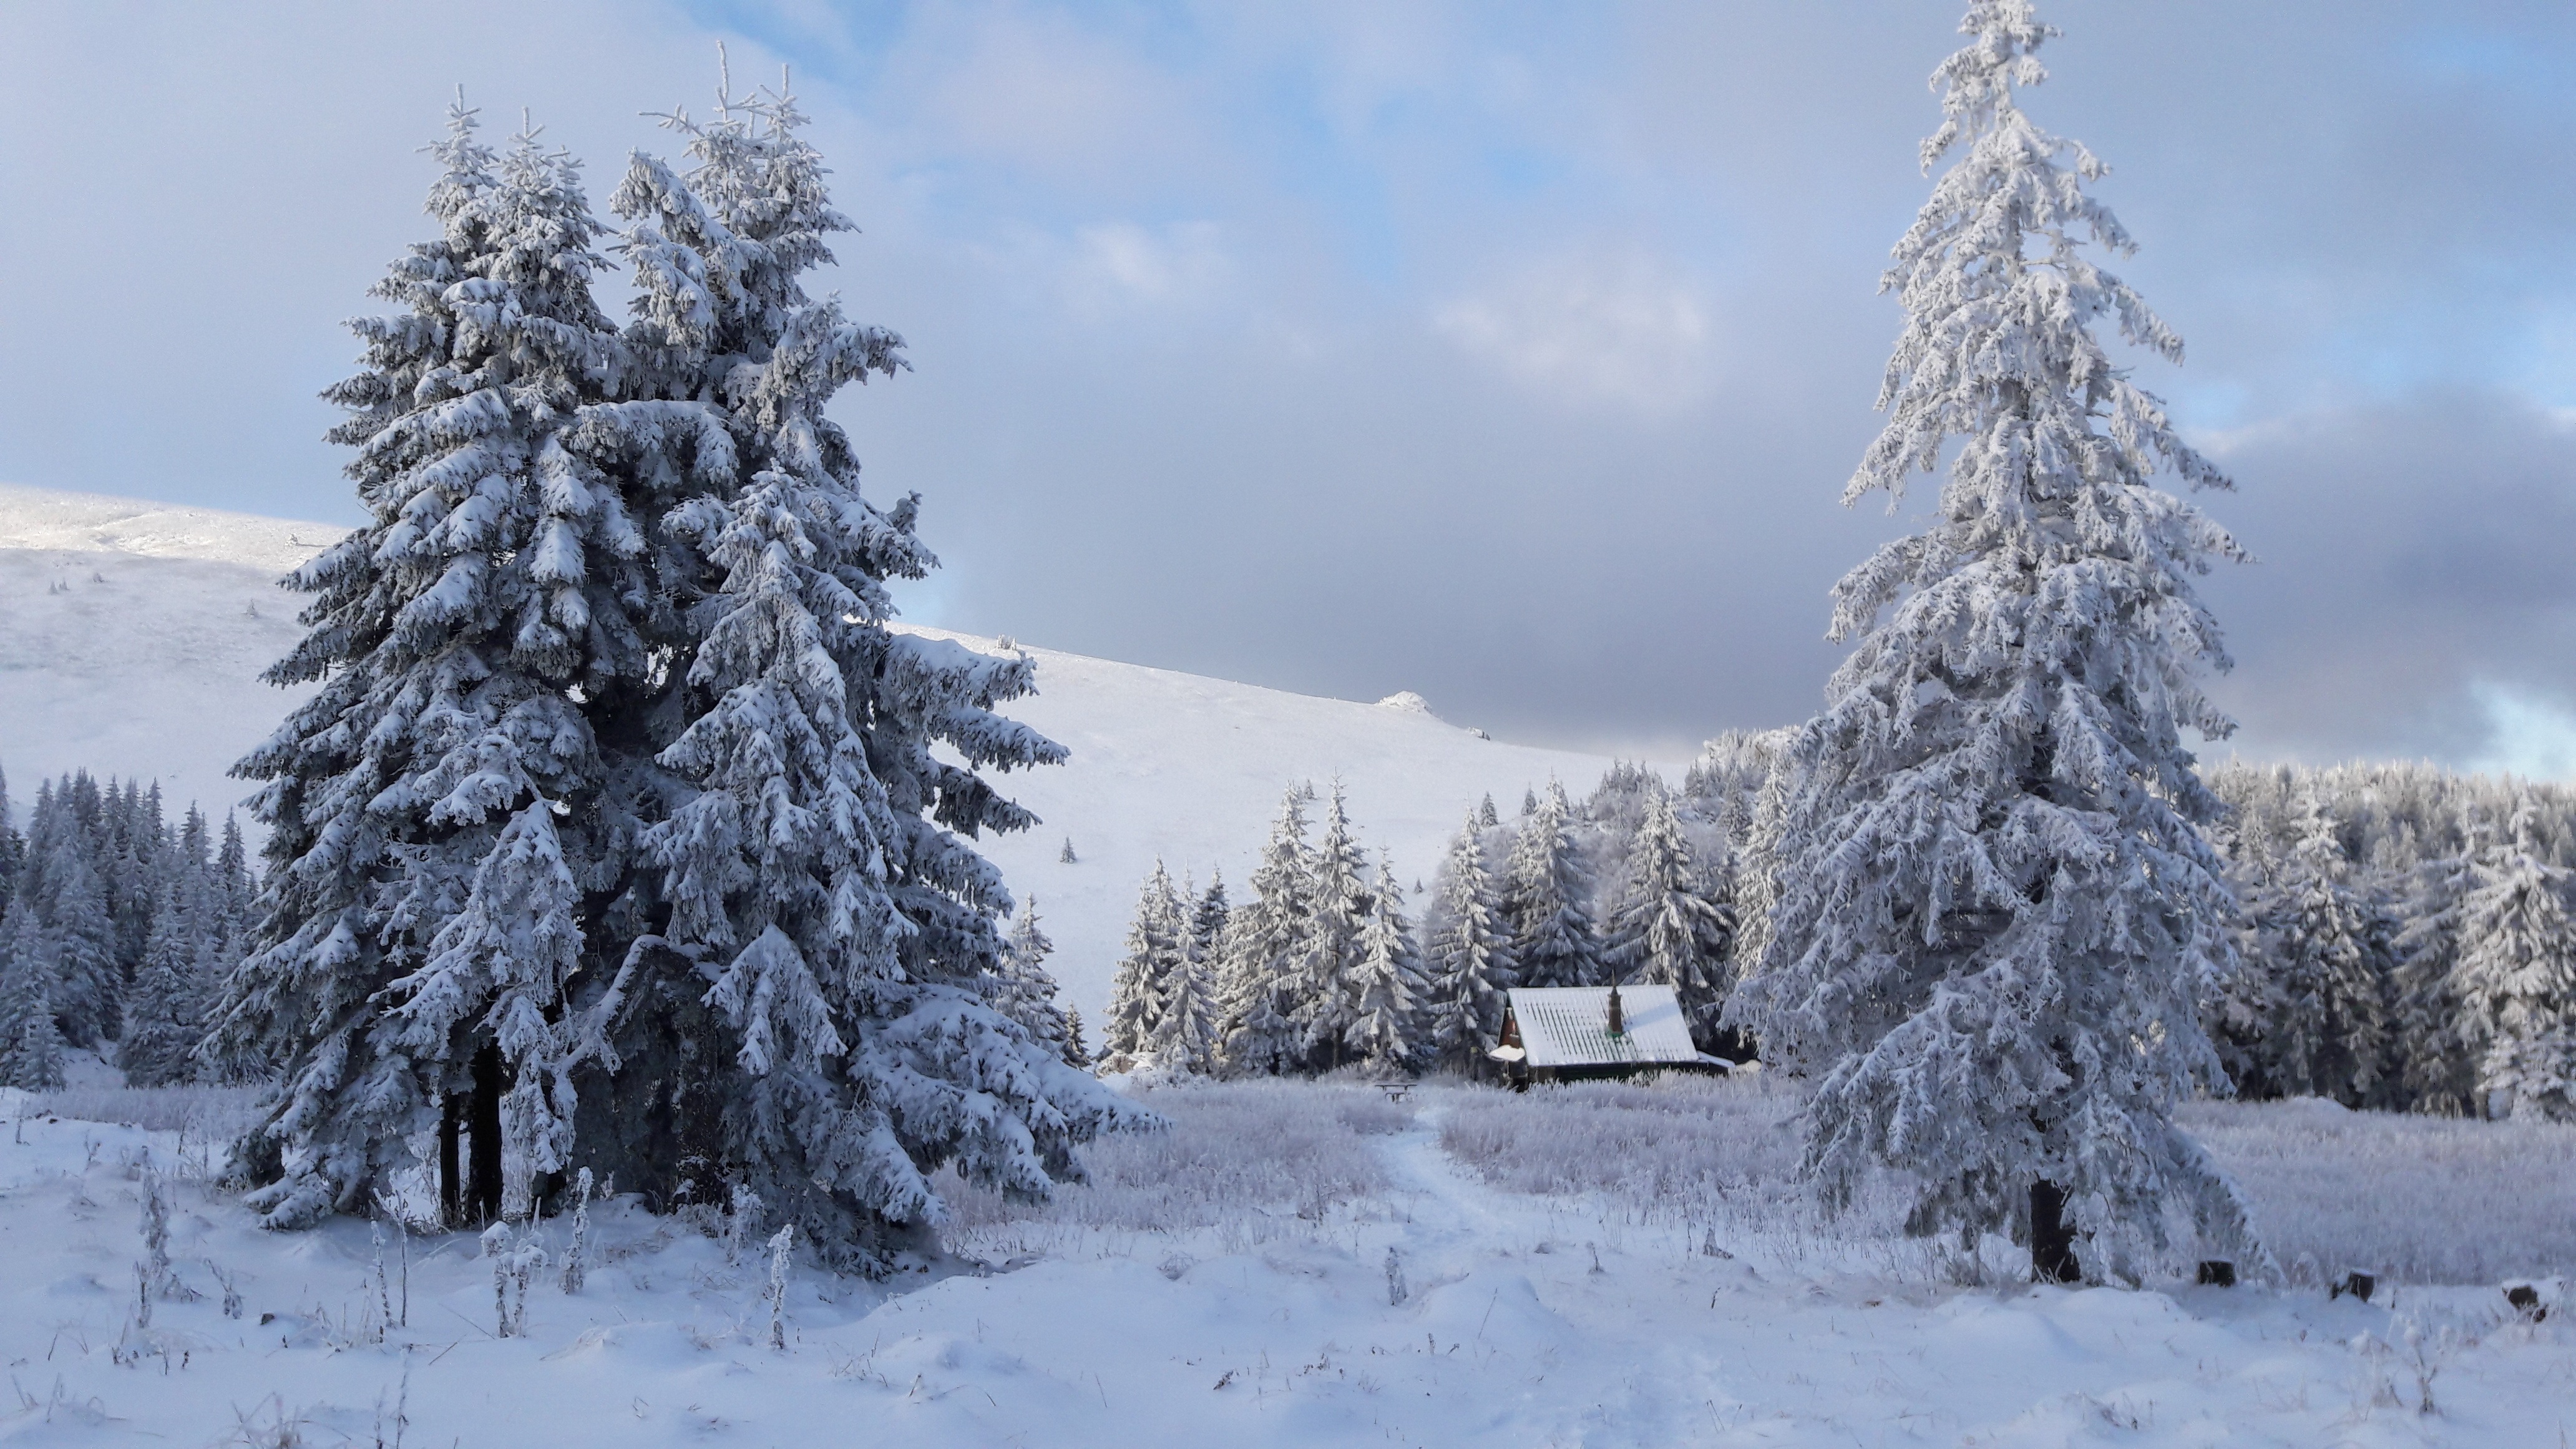
tree, nature, mountain, snow, winter, plant, meadow, frost, mountain range, cottage, weather, peace, snowy, abandoned, tourism, fir, season, conifer, trees, spruce, icing, mountains, loneliness, saddle, chalet, views, flakes, larch, freezing, fatra, slovakia, peace of mind, in the woods, the clouds, greater fatra, woody plant, temperate coniferous forest, geological phenomenon, the little cottage, alpine hut under a dry nose, four rivets, dry hill